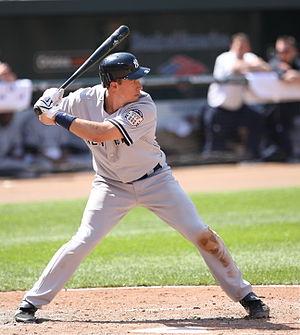
Chad Edward Moeller est un joueur de baseball évoluant dans les Ligues majeures au poste de receveur depuis 2000. Il est présentement agent libre.